Komachi (train)

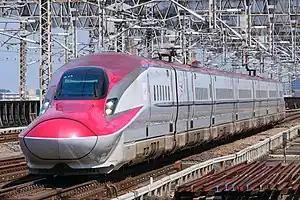
An E6 series shinkansen, May 2022

Since 15 March 2014, most "Komachi" services have operated by seven-car E6 series trainsets with running at a maximum speed of on the Tohoku Shinkansen coupled to E5 series "Hayabusa" trainsets. Car 11, the "Green" (first class) car, is at the Tokyo end. All seats are reserved and no-smoking.